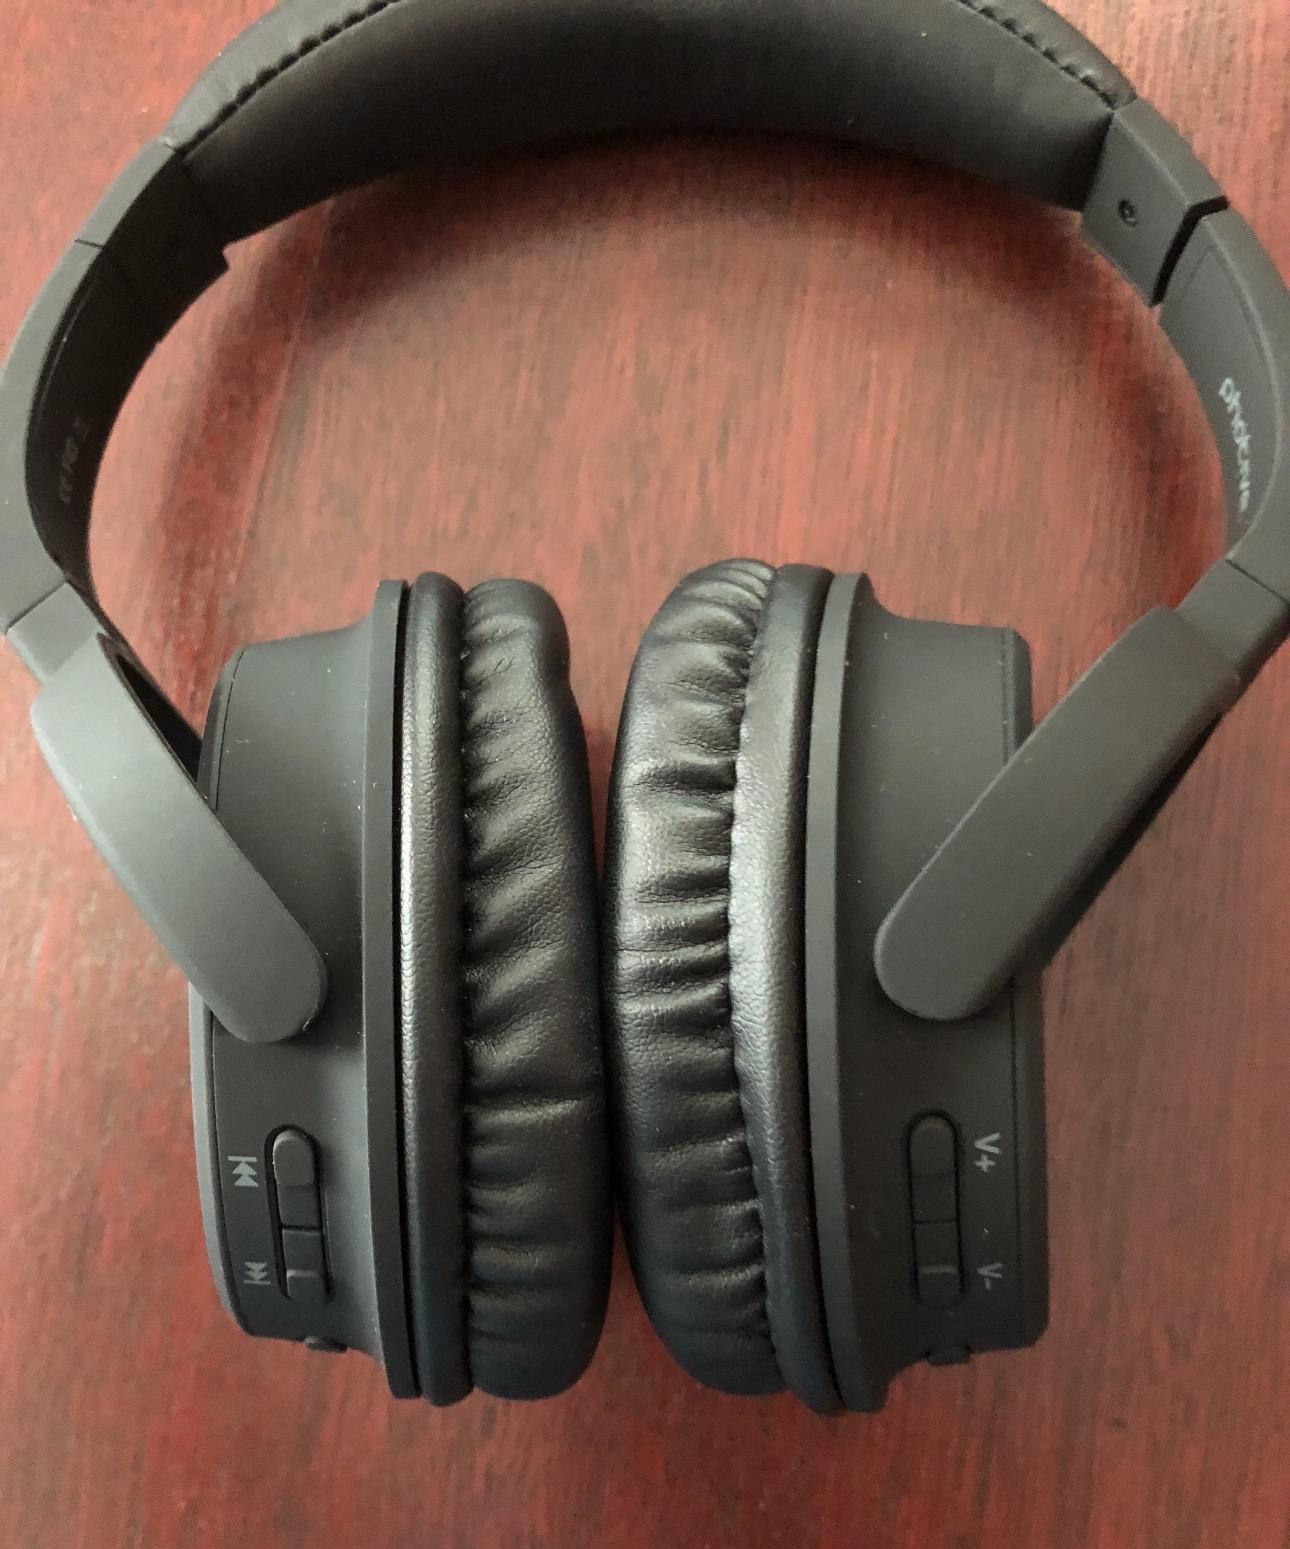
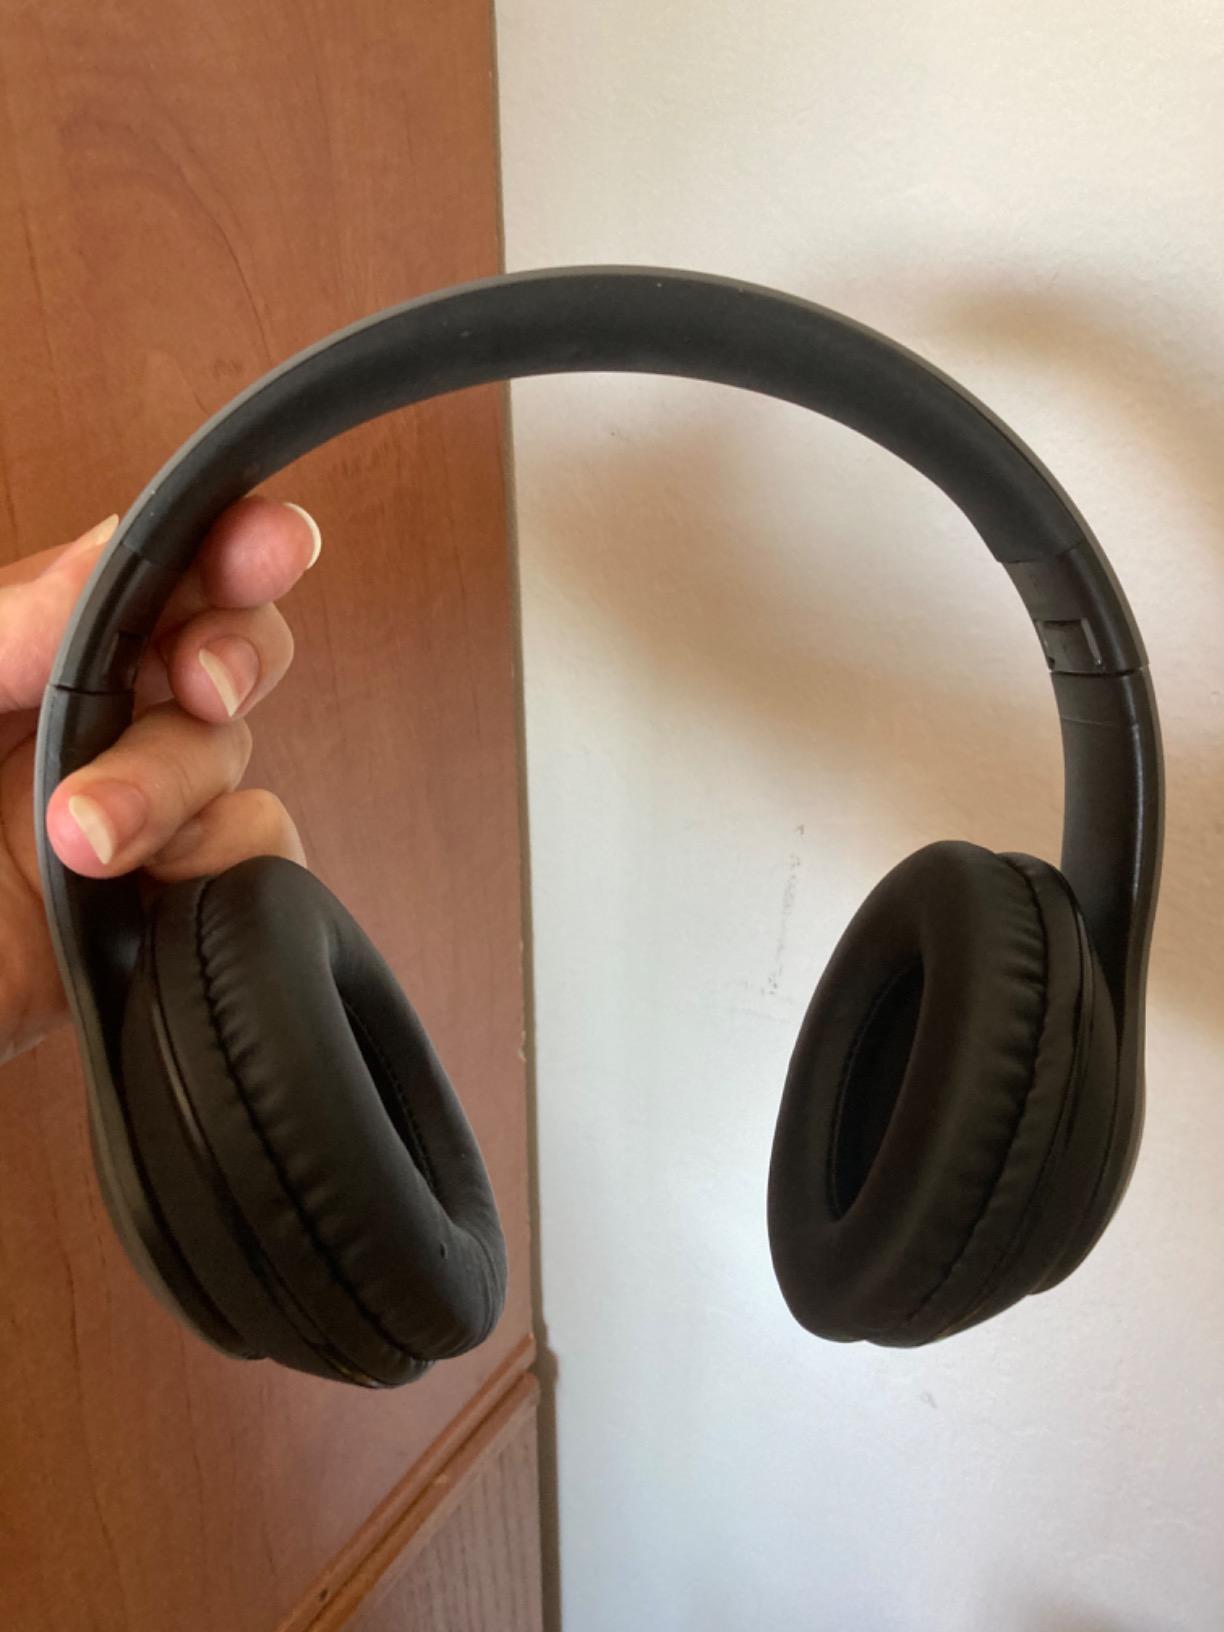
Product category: headphones
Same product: no